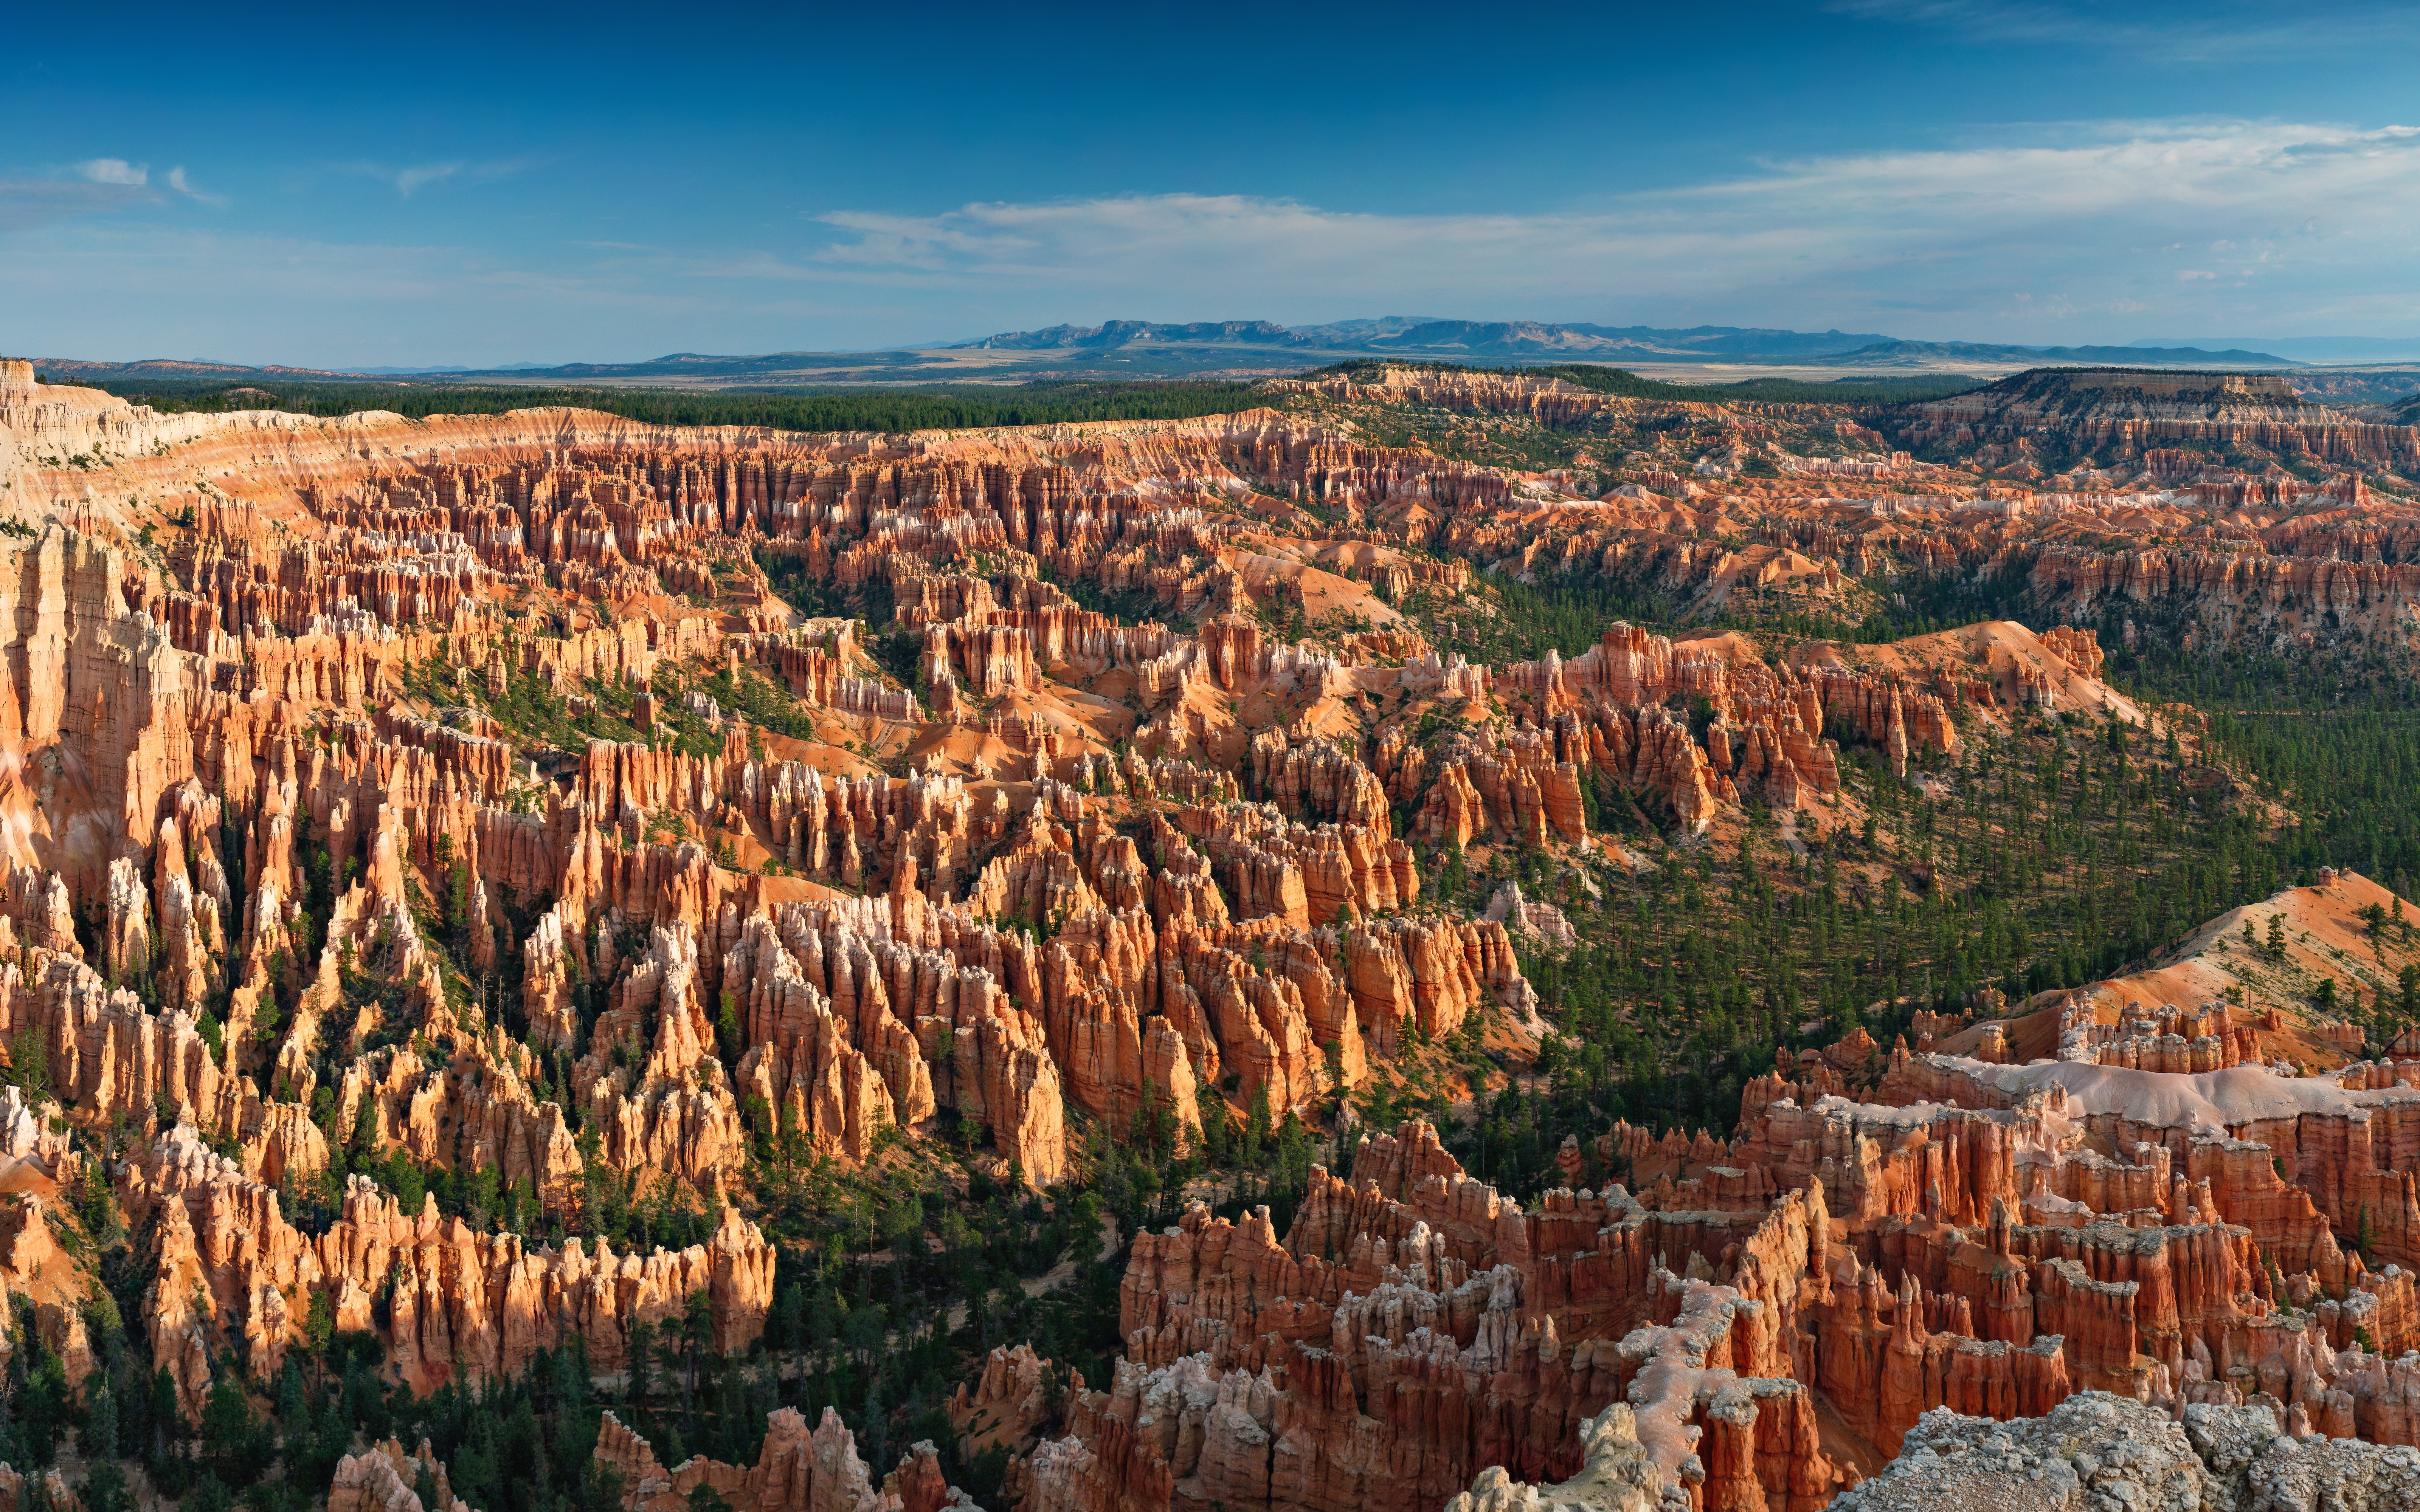
rock, wilderness, mountain, valley, formation, cliff, park, canyon, national park, geology, badlands, plateau, landform, geographical feature